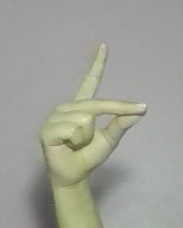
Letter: ta